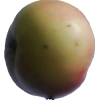
Label: Apple 11